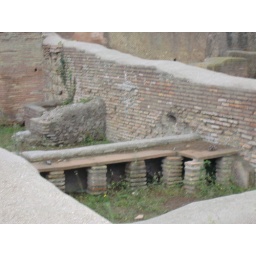
This was a bedroom that was heated by pumping heated air under the raised floor tiles.